National Basketball League (Australia)

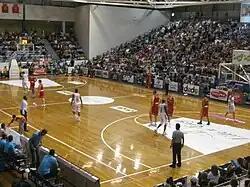
Melbourne Tigers and Gold Coast Blaze at Parkville Stadium

Before the establishment of the NBL, there were two national basketball competitions: the National Titles and the Australian Club Championships. The NBL was established as the National Invitation Basketball League (NIBL) in 1978. It was renamed as the National Basketball League (NBL) in 1980.